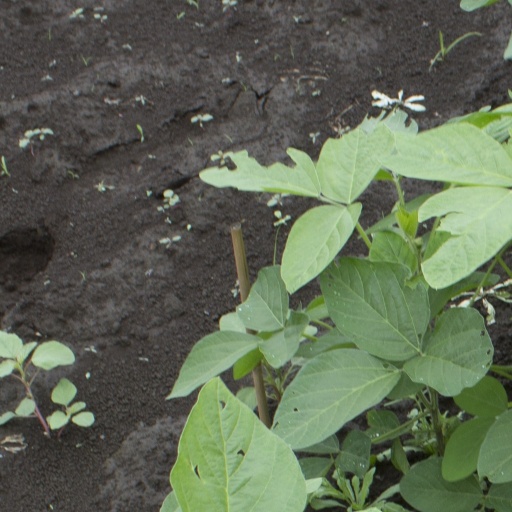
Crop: soybean